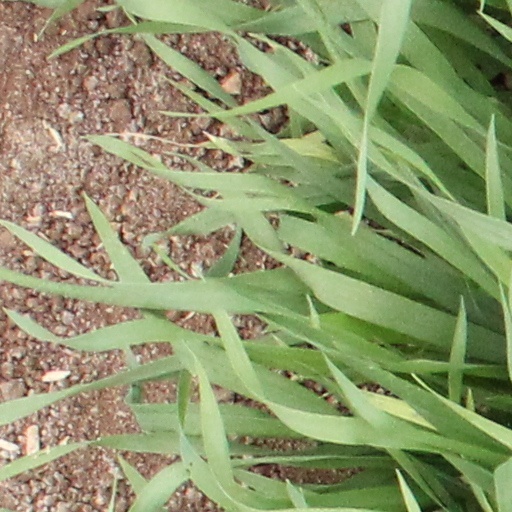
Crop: wheat